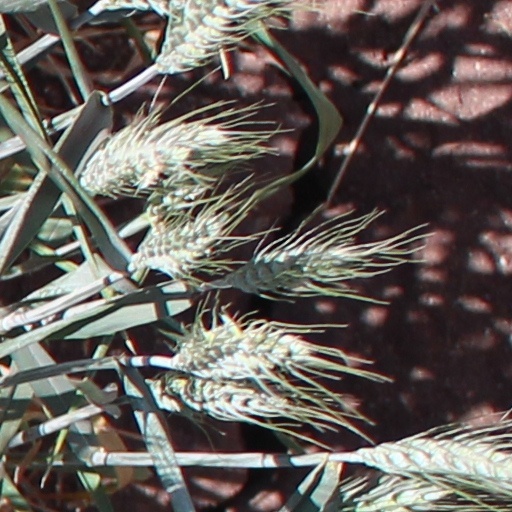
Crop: wheat